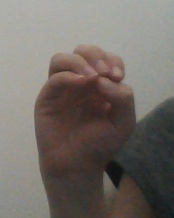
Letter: ha